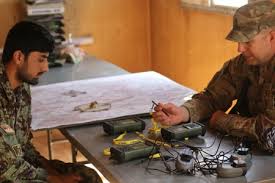
Label: Self Propelled Artillery